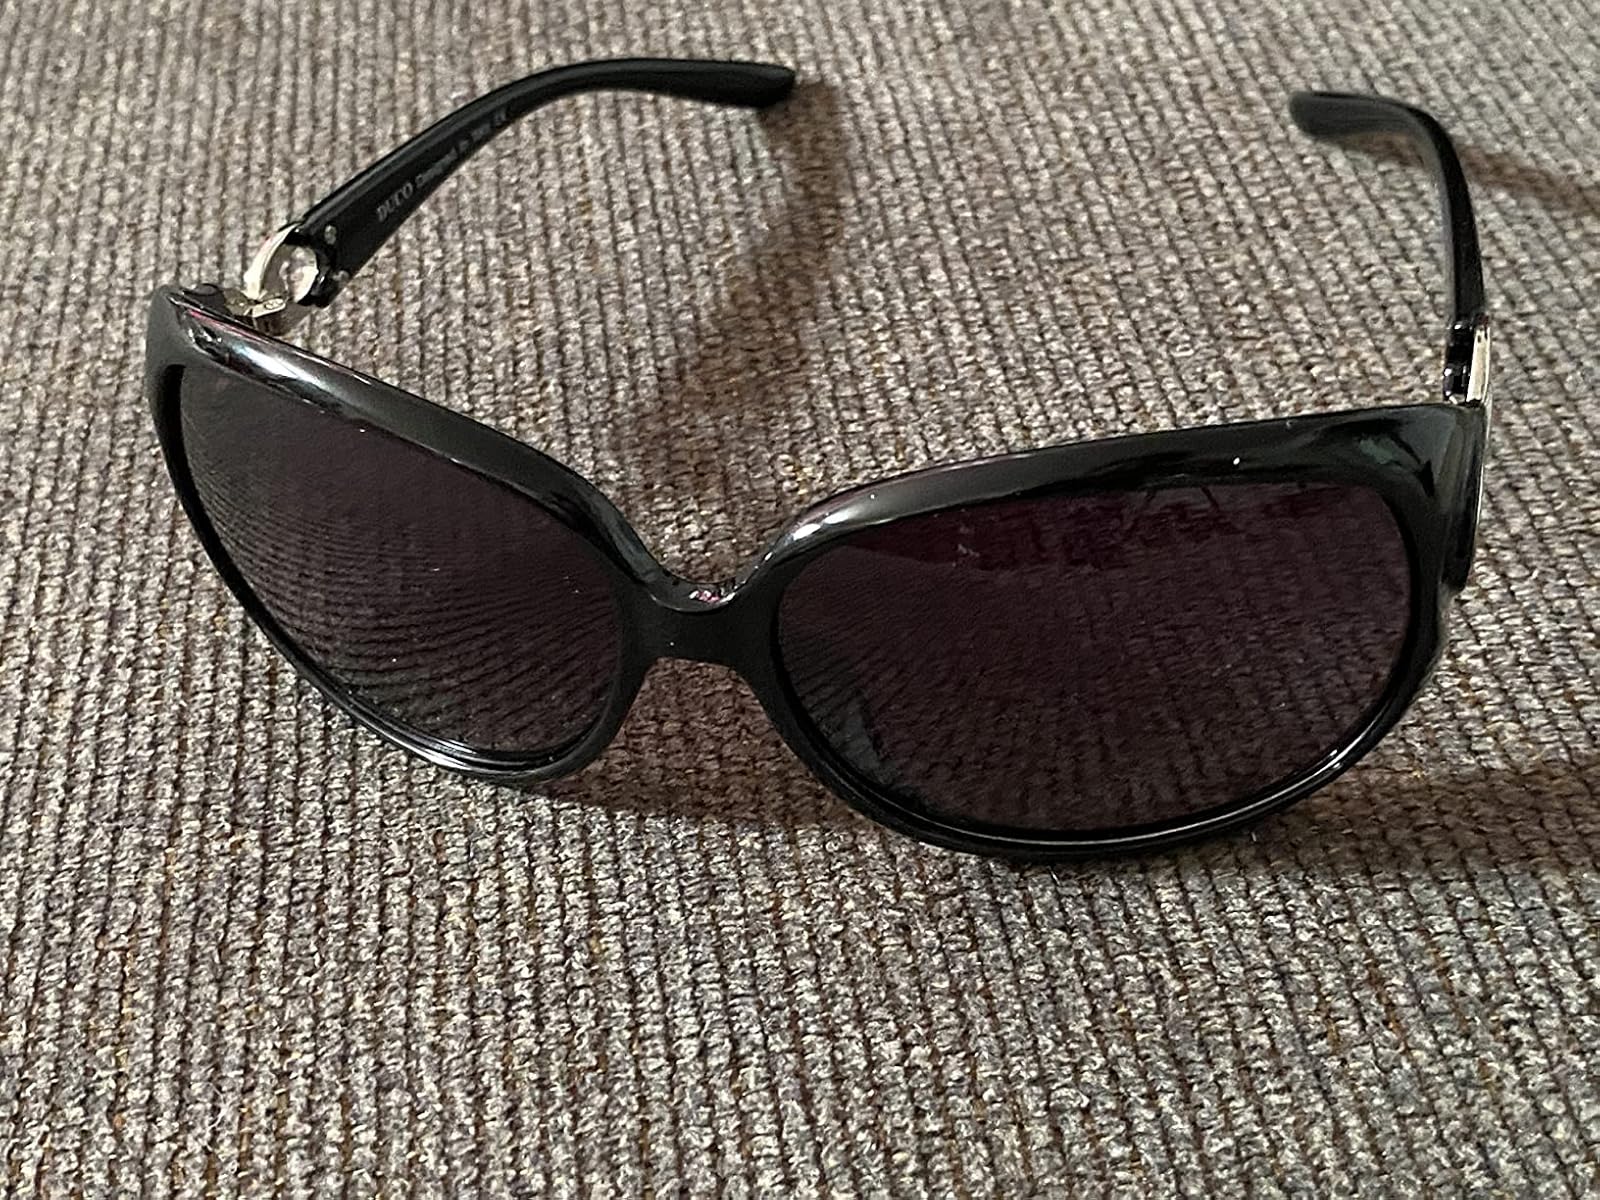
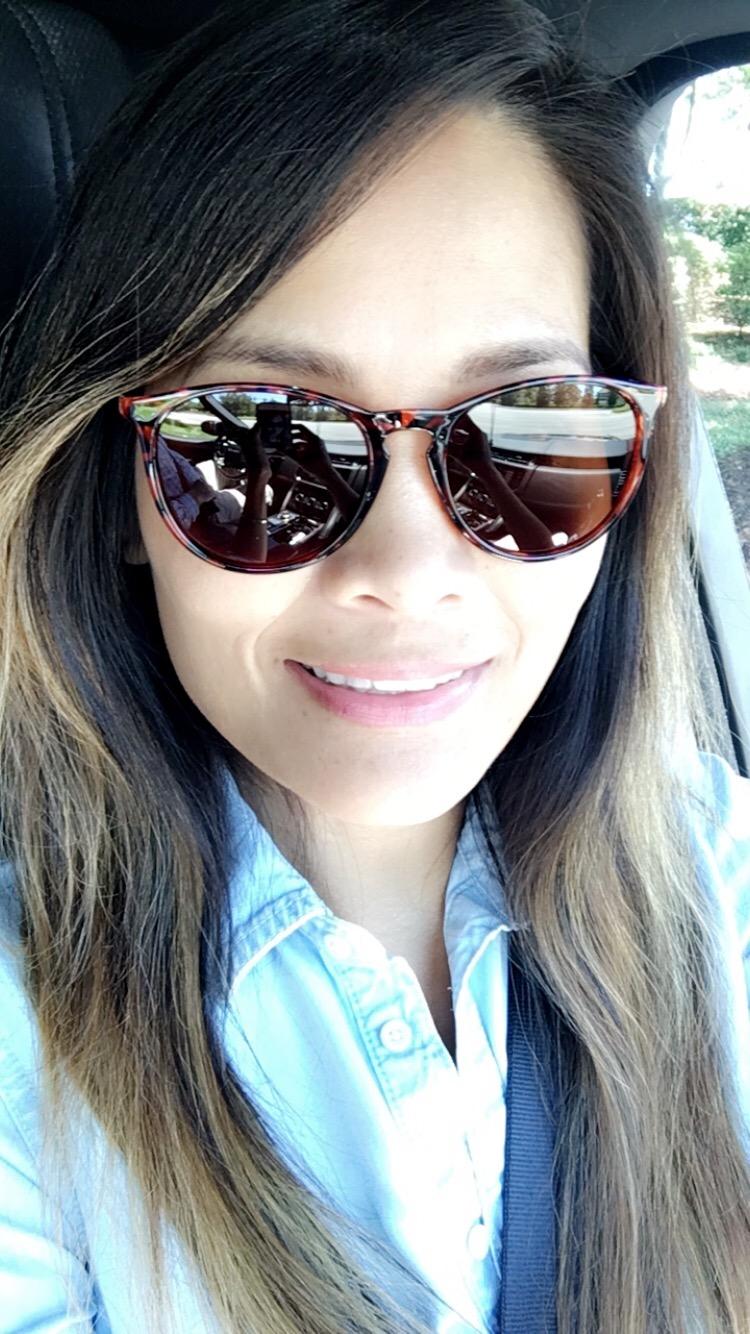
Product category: accessories_sunglasses
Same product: no